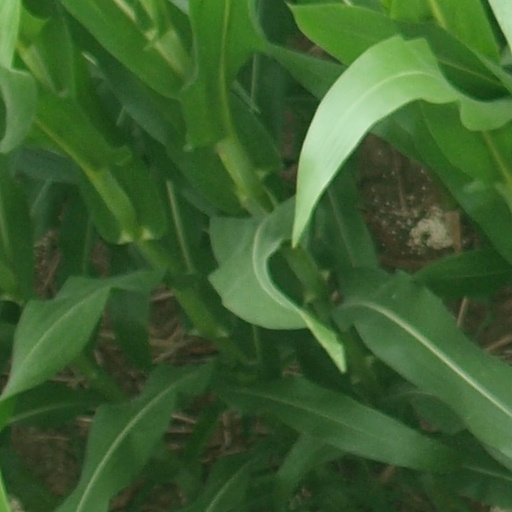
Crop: maize; corn